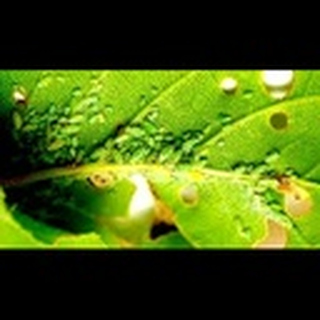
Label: cotton_aphids